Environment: real
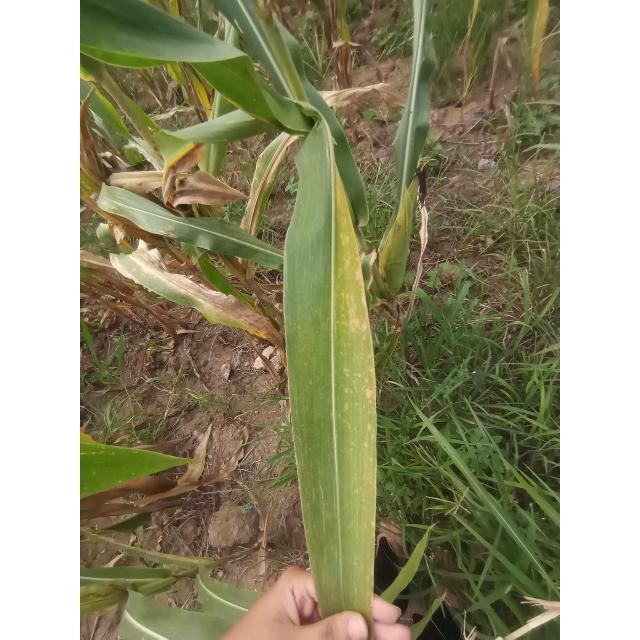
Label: potassium_deficiency